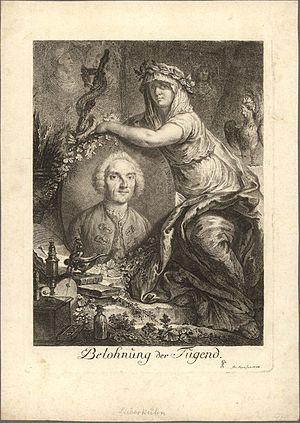
Johann Nathanael Lieberkühn est un médecin allemand. Son deuxième prénom est parfois mal orthographié ou prononcé en Nathaniel.